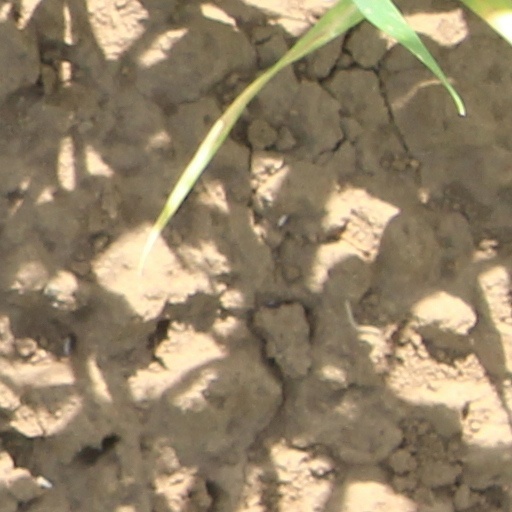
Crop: wheat